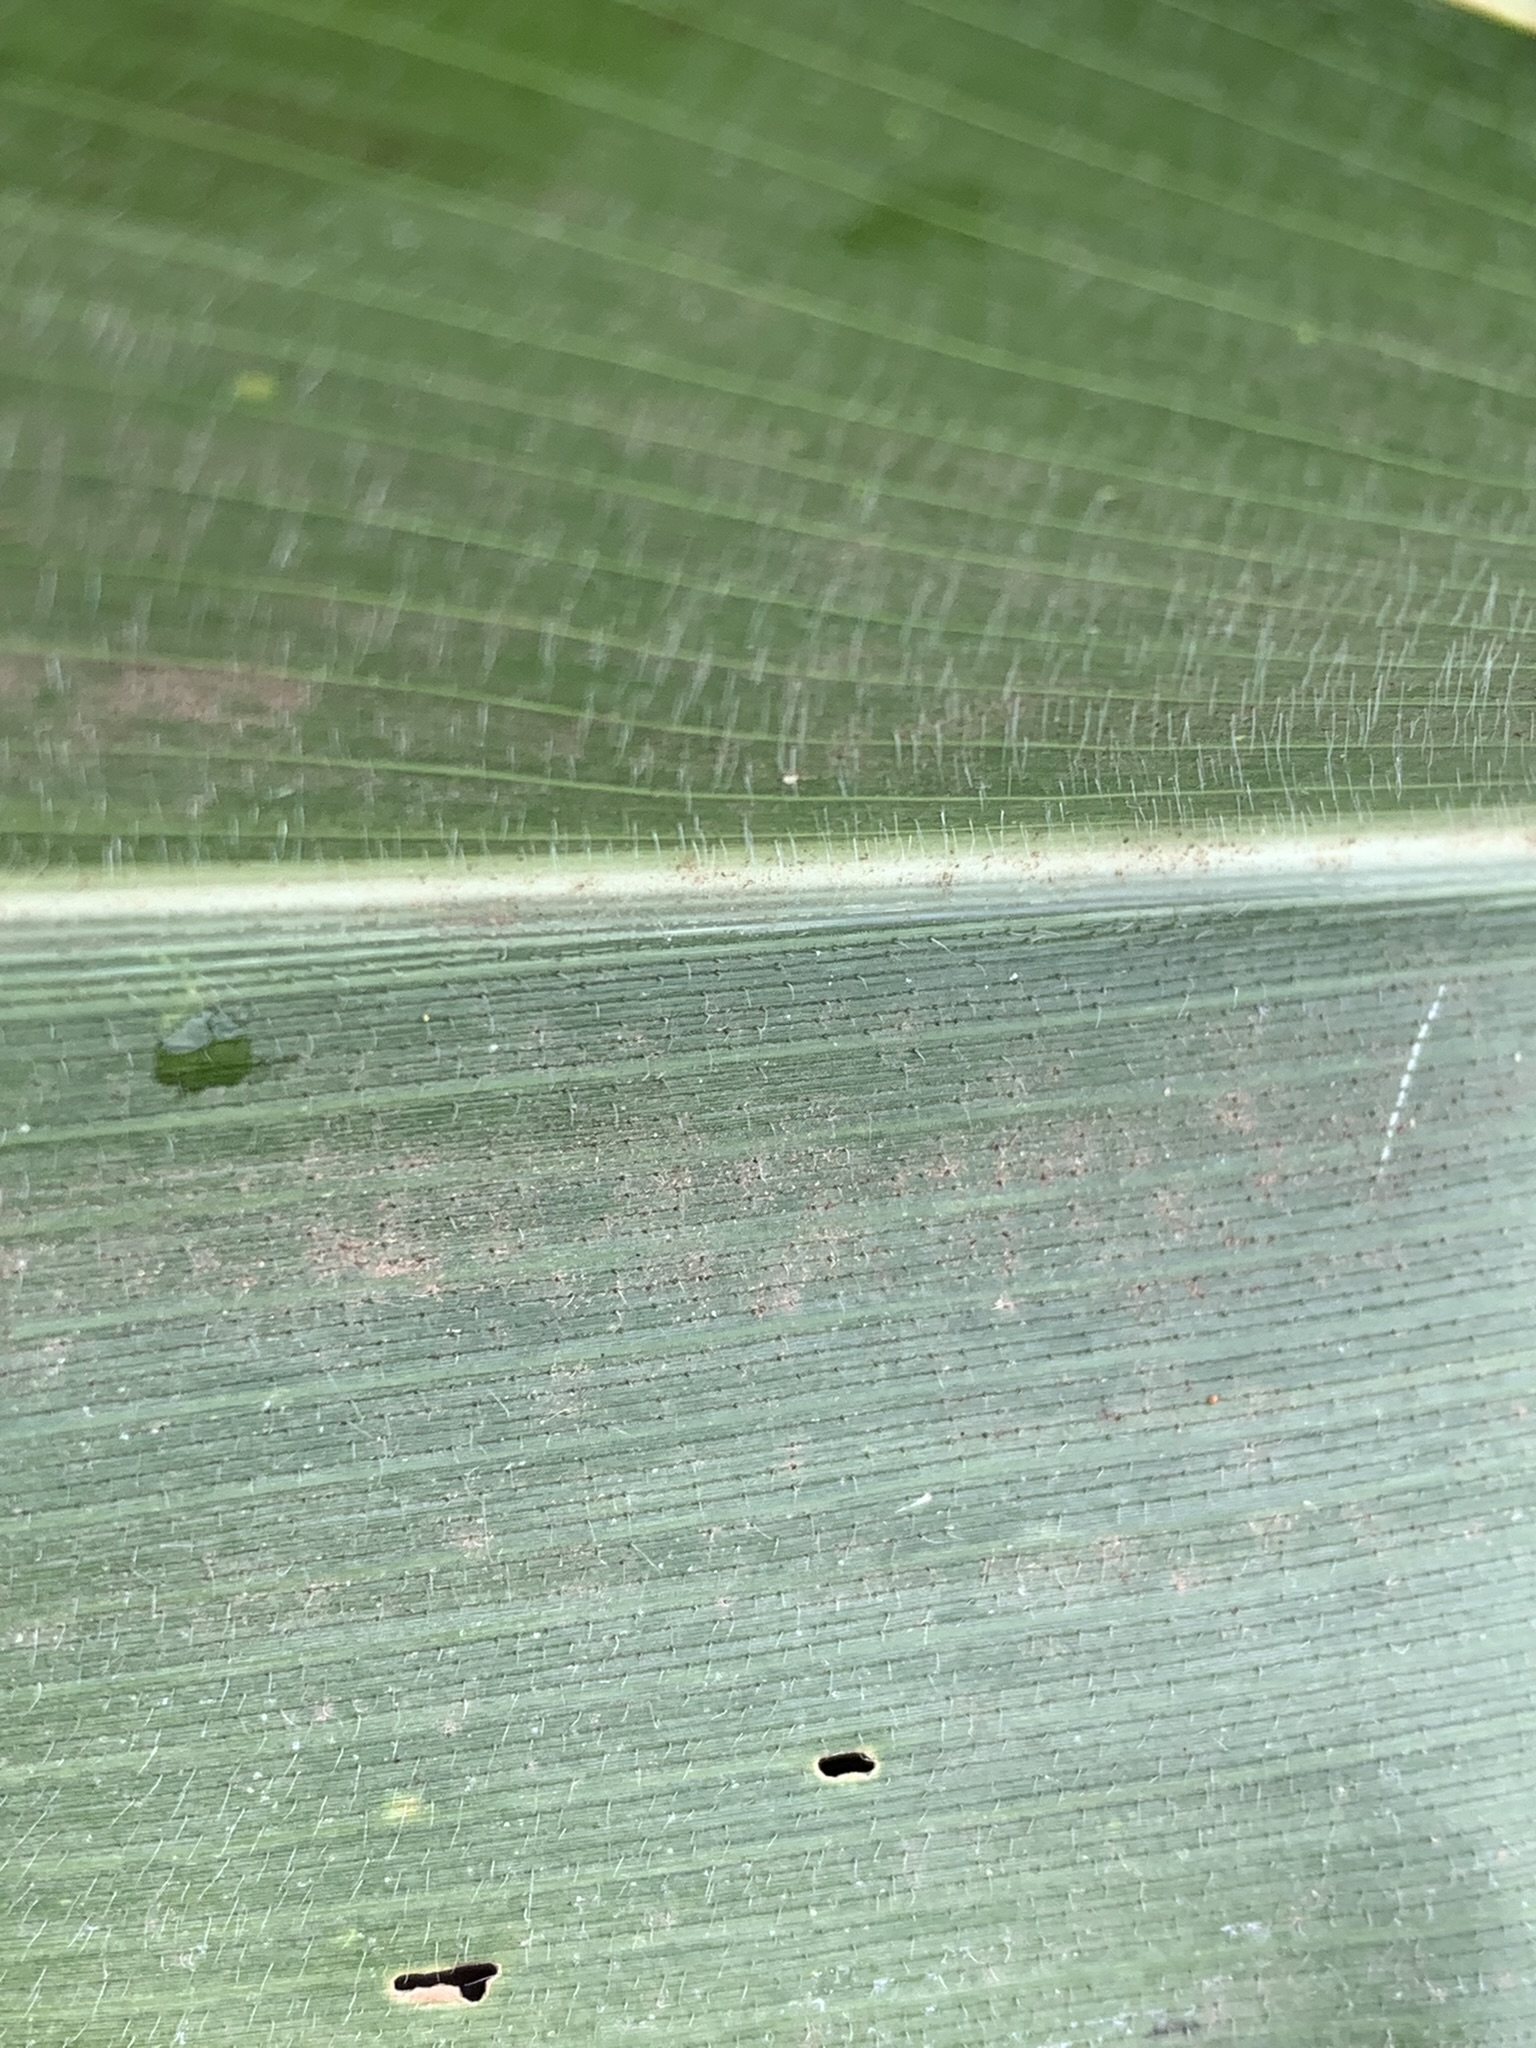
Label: Healthy